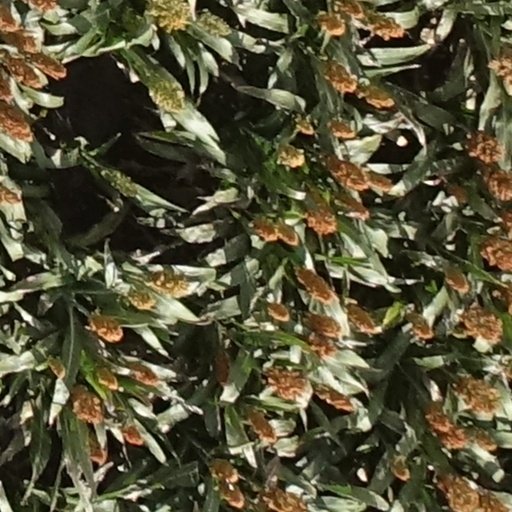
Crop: sorghum